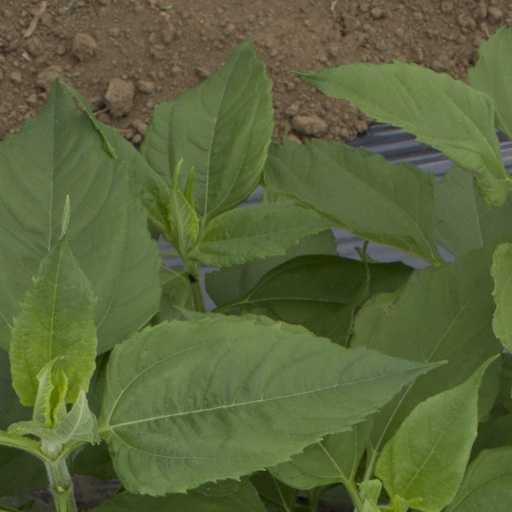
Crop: Jerusalem artichoke